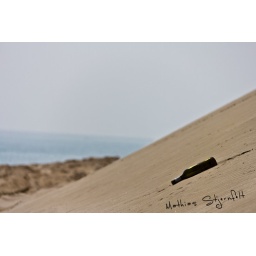
Found this bottle laying around near the water in the Qatar desert. Just had to catch it in a photograph.